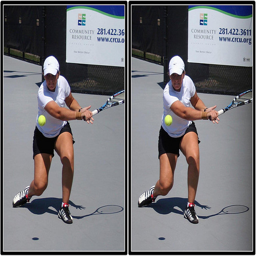
A woman playing tennis is bending down to hit the ball.
a split screen image showing a woman playing tennis.
A side by side shot of a tennis player swinging a raquet at a ball.
A female tennis player positions herself to hit a backhand.
A woman hitting a tennis ball with a racquet.